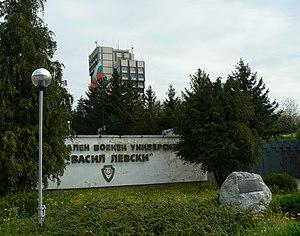
L'université militaire nationale Vasil Levski est un établissement d’enseignement supérieur en Veliko Tarnovo, Bulgarie. Elle a été créée en 1878 comme l'école militaire fondée à Plovdiv. Aujourd'hui, l'université a trois facultés dans les villes de Veliko Tarnovo, Shumen et Dolna mitropolia.